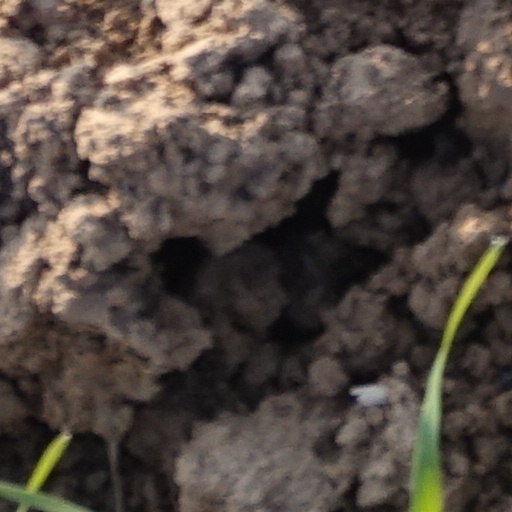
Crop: wheat